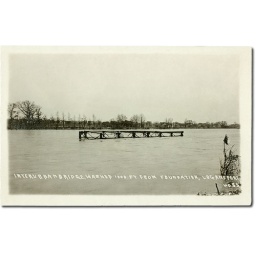
1913 postcard view of part of the destroyed Interurban bridge lying in the river at Logansport, Indiana.From the collection of Jane Lyle.